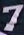
Number: 7